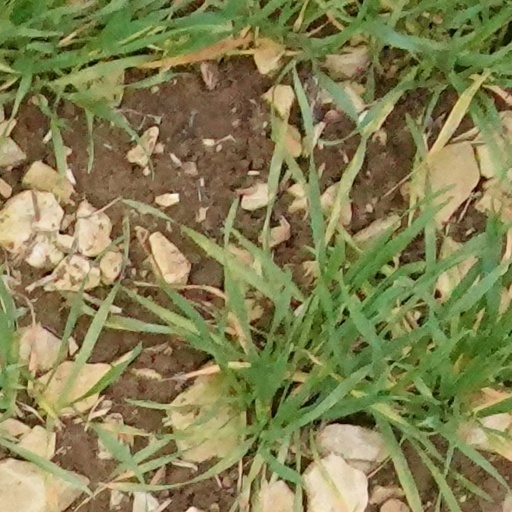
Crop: wheat